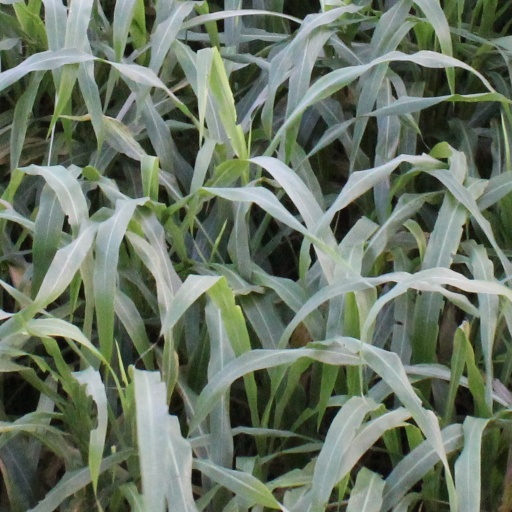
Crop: sorghum